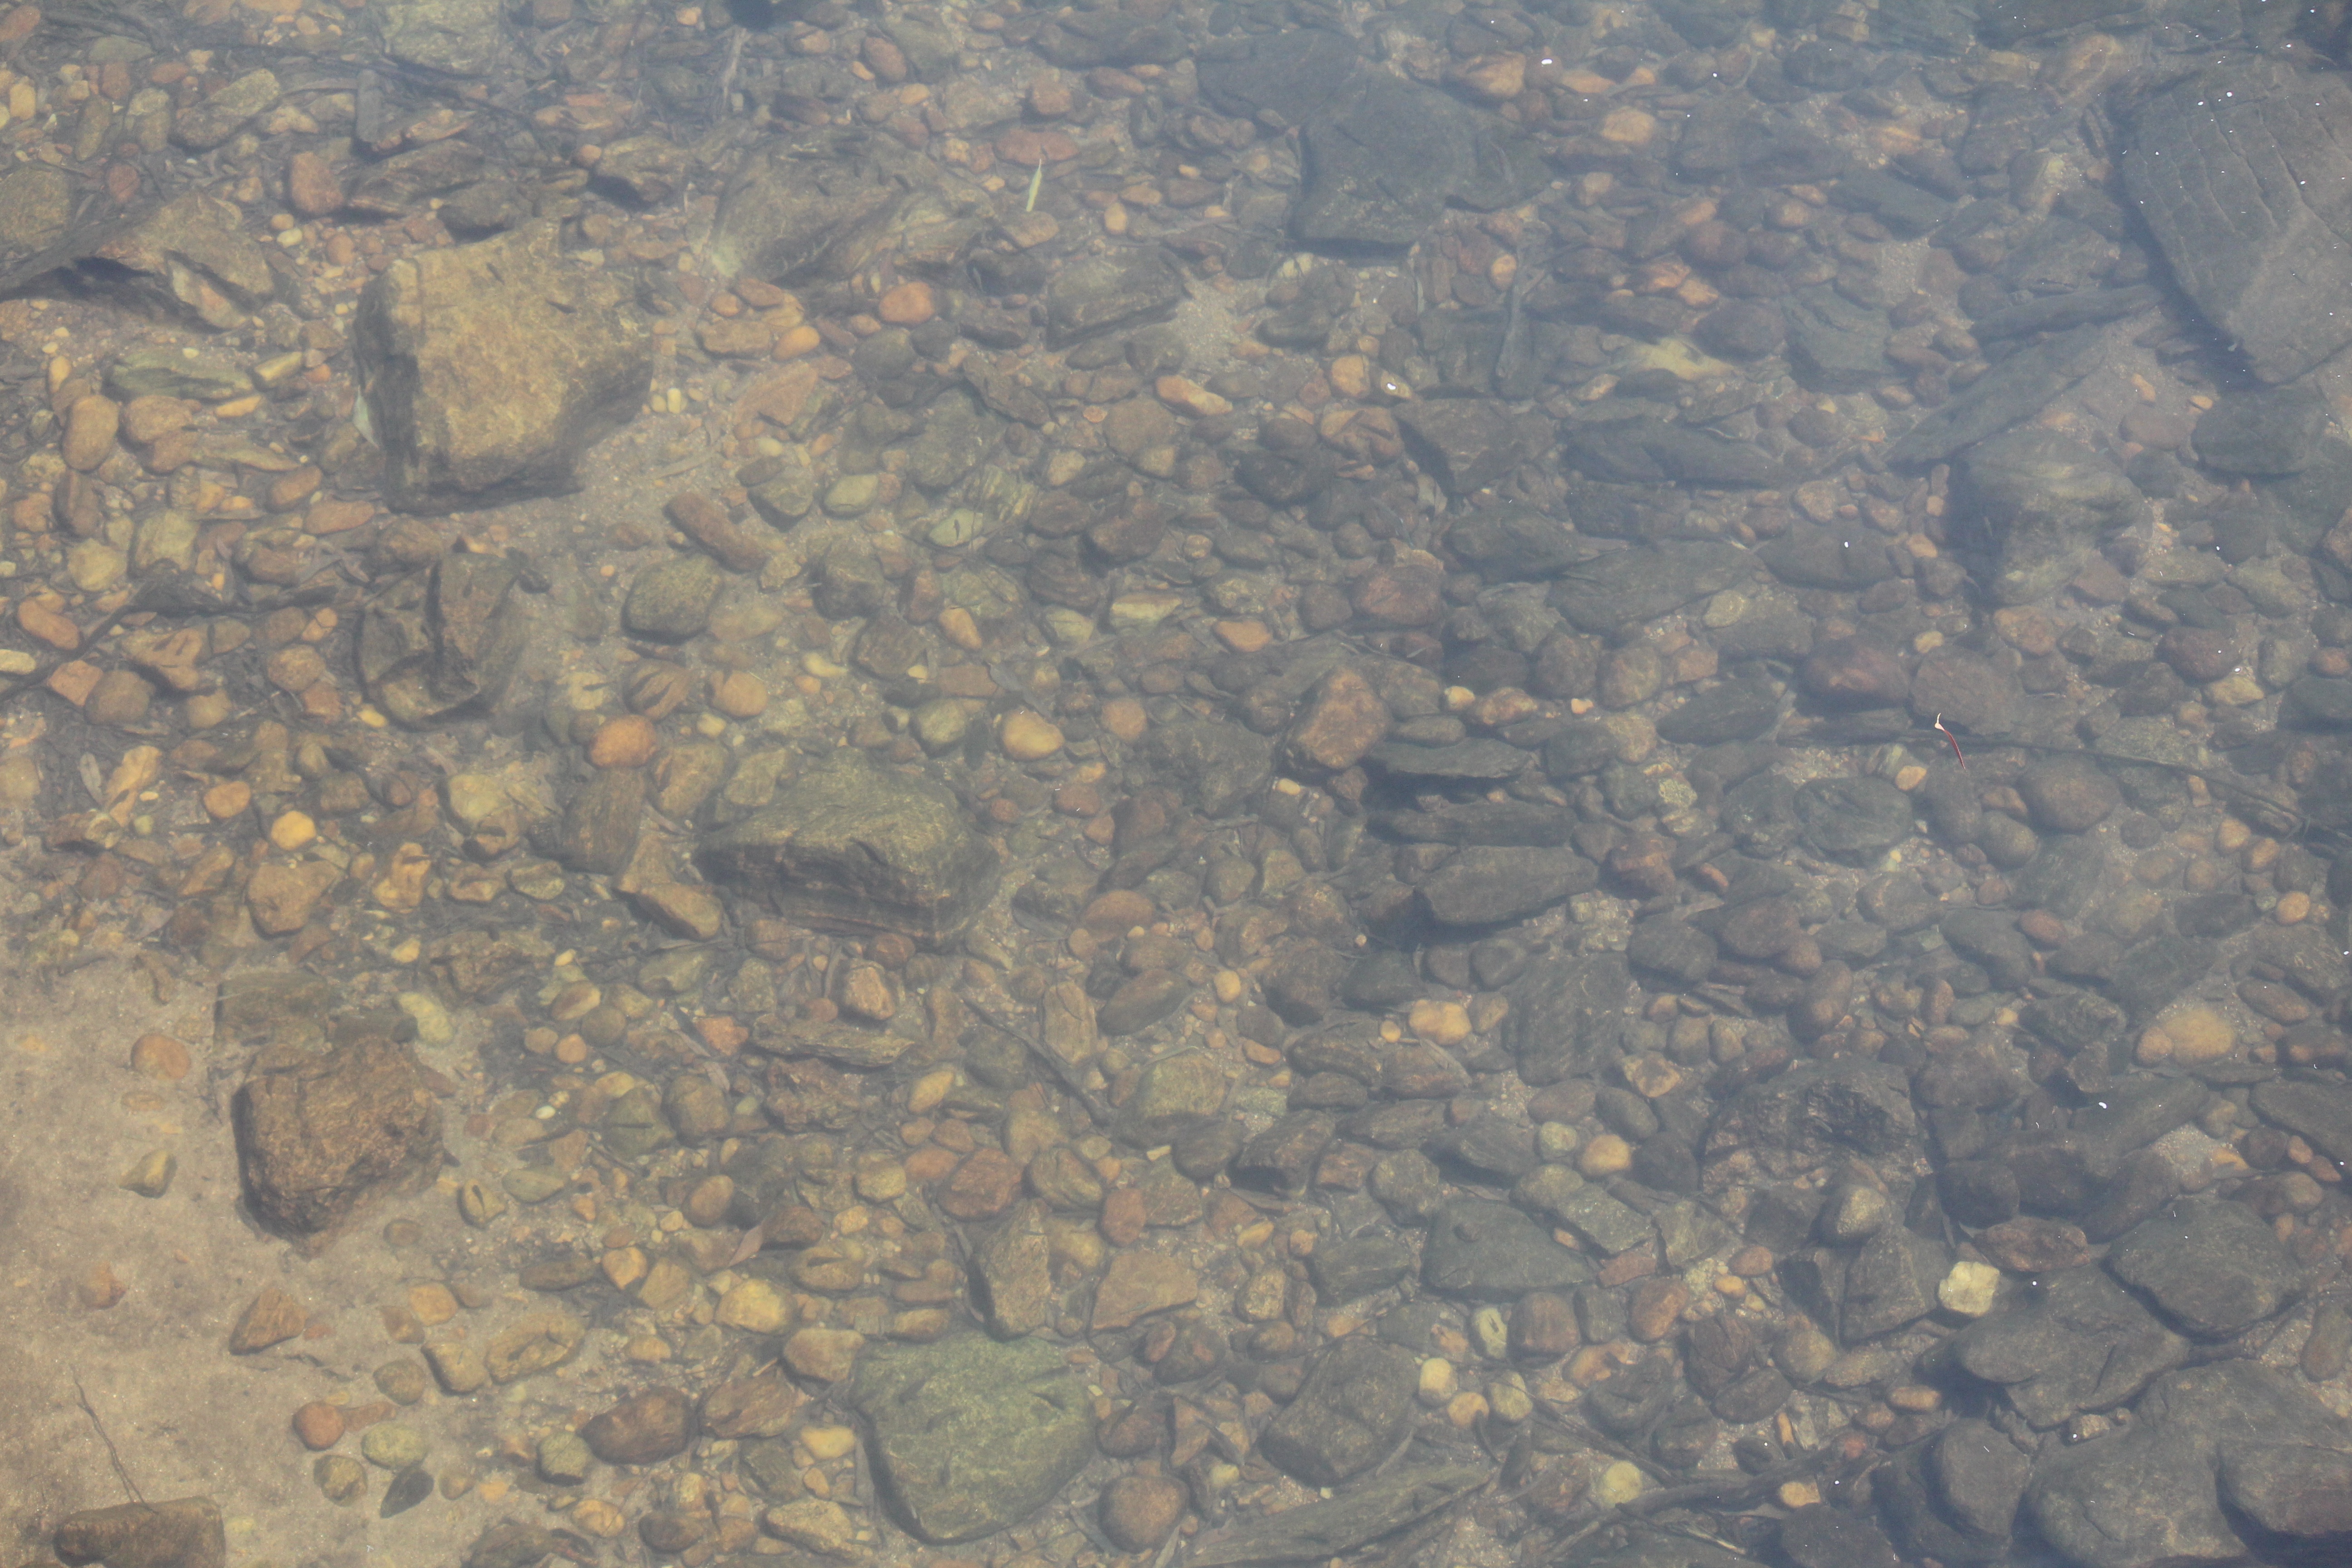
sand, rock, texture, soil, material, geology, aerial photography